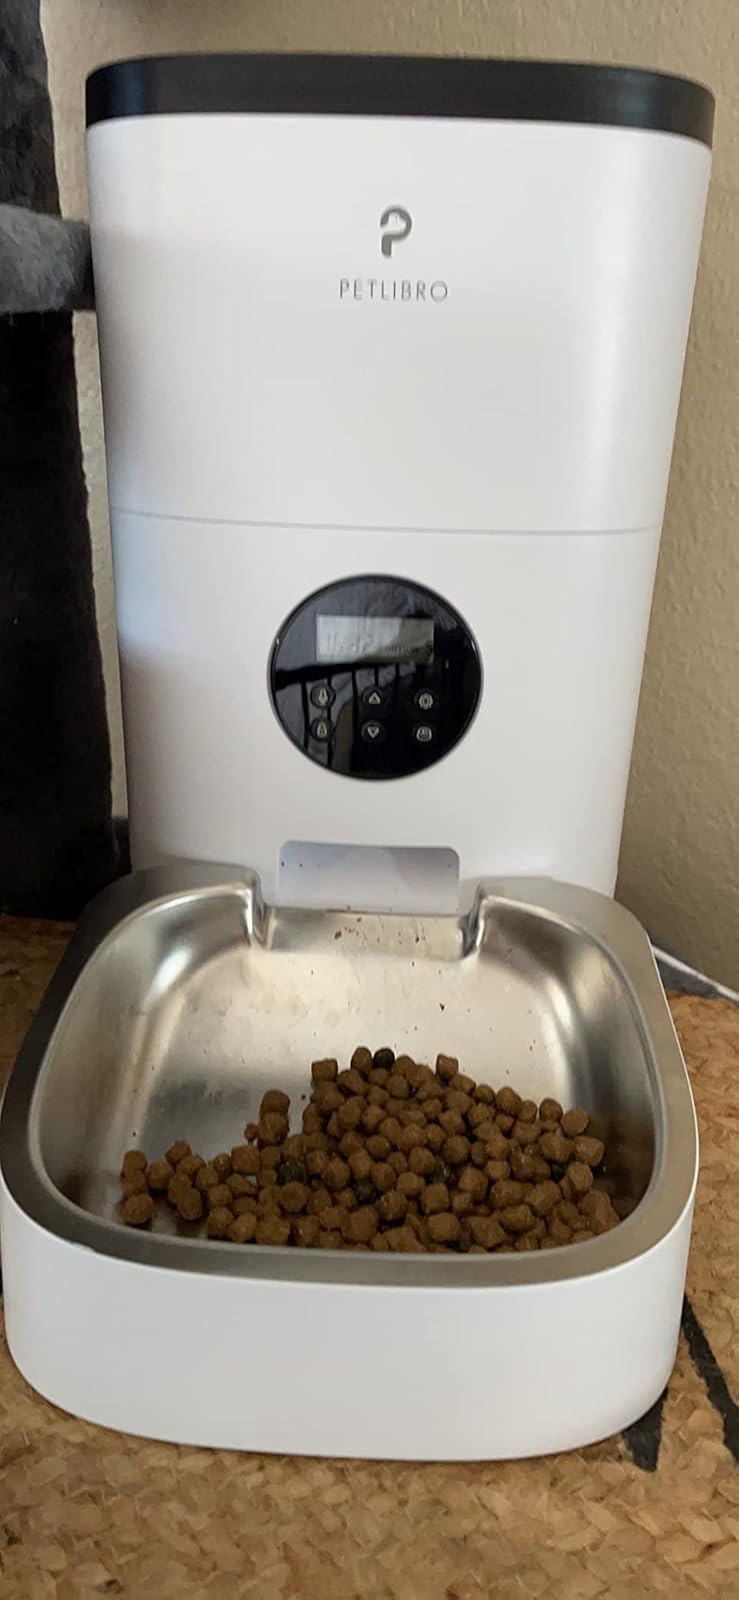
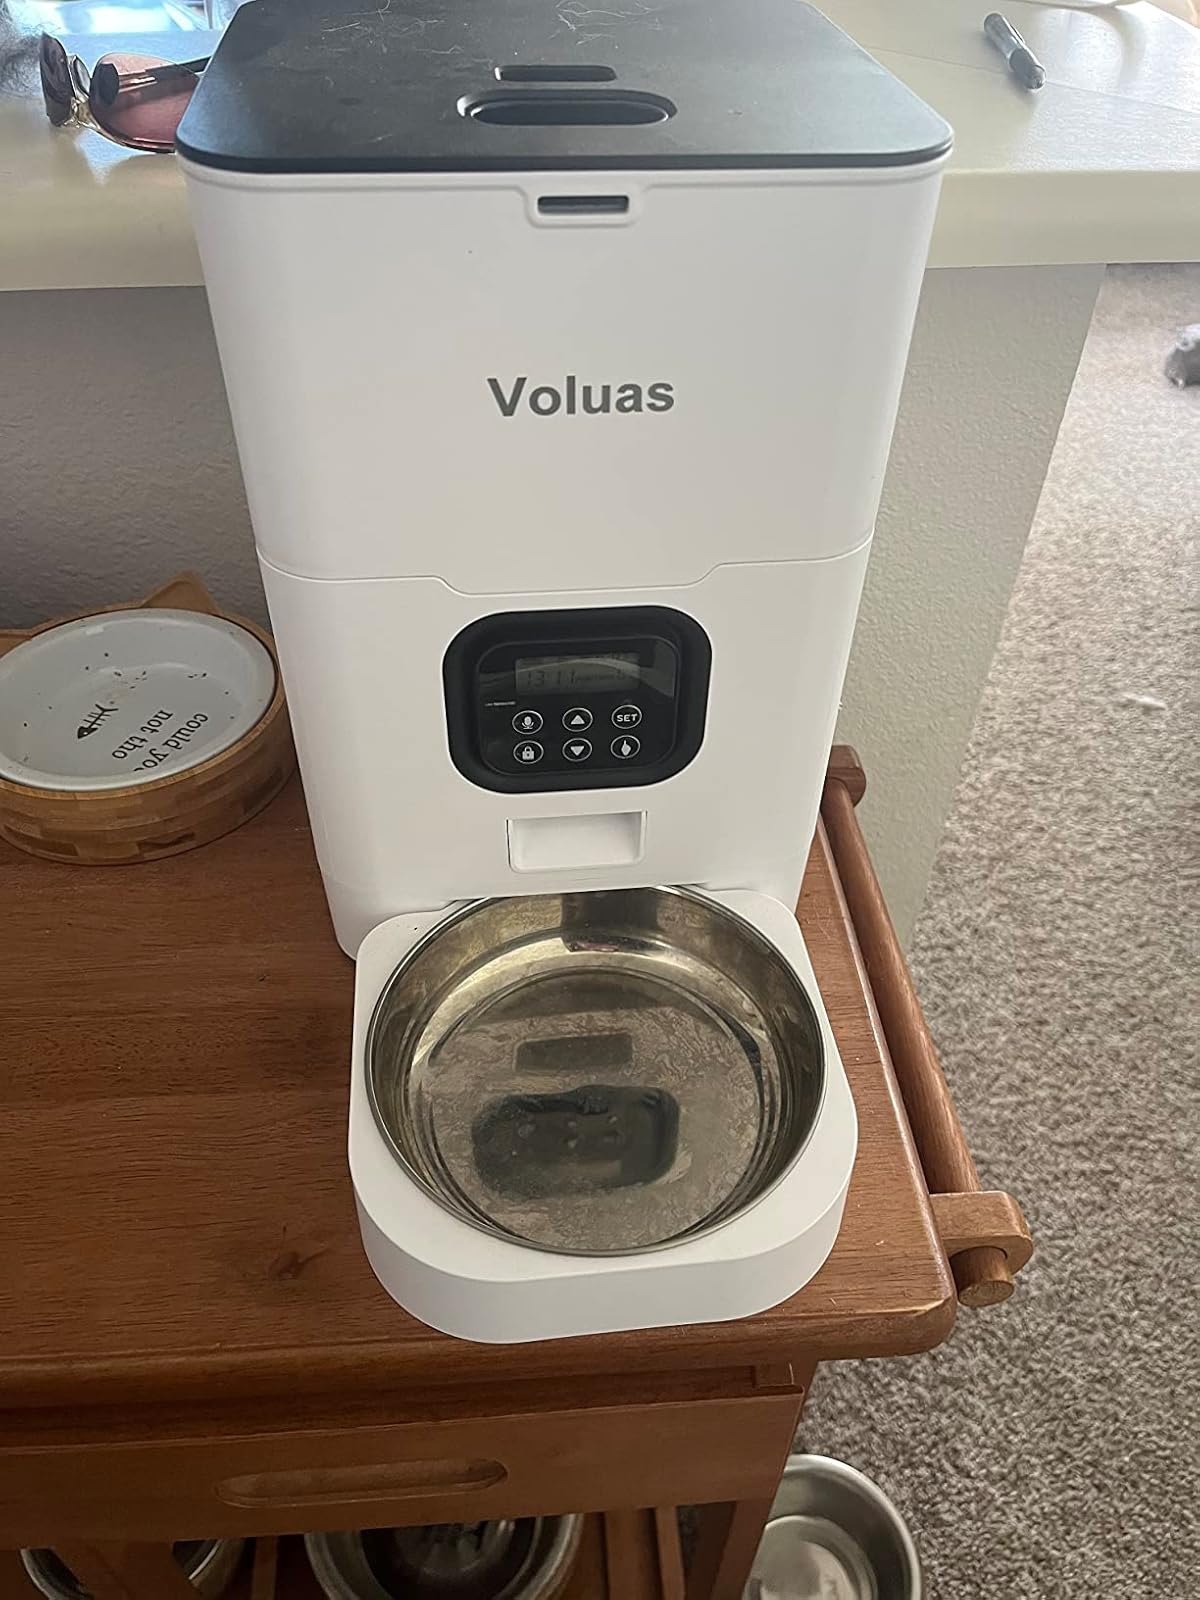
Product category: items_feeder
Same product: no